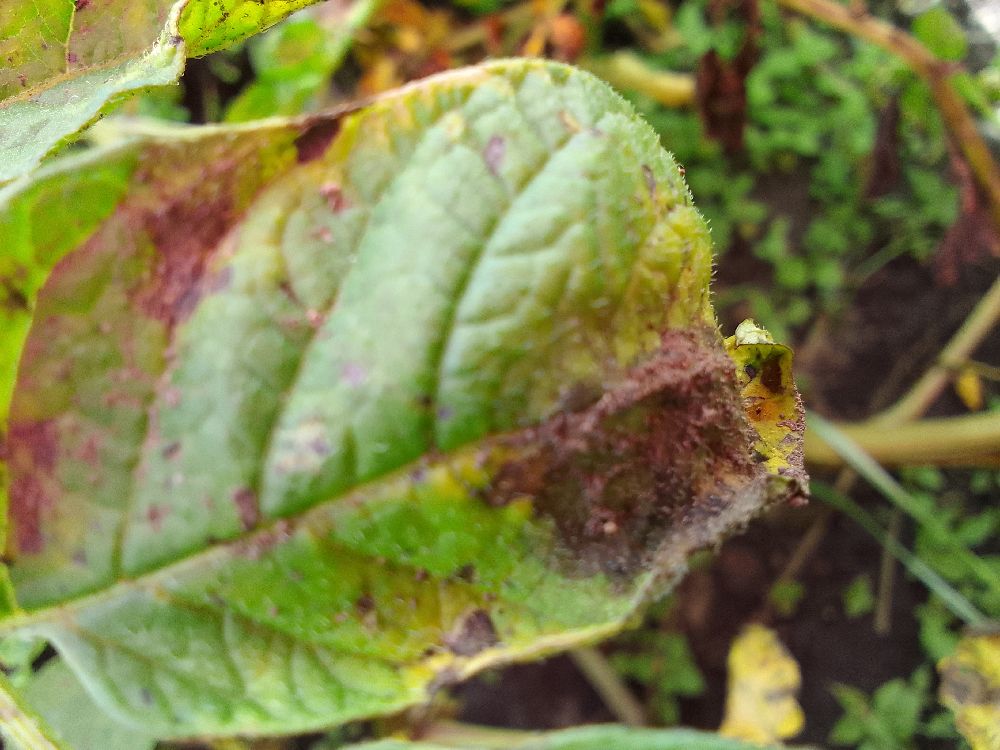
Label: Late blight